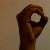
The image shows a hand gesture representing the letter 'O' in Indian Sign Language.